Rao Heidmets

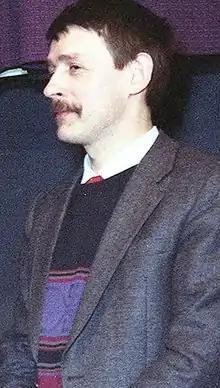
Heidmets in 1994

Rao Heidmets (born 15 September 1956) is an Estonian animated film director, producer and scenarist.